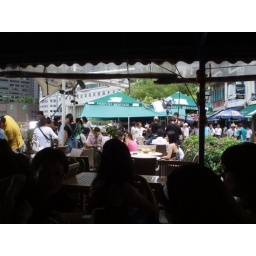
Boat quay- HB in pink shirt